Baron Waleran

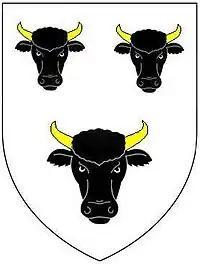
Arms of Walrond of Bradfield, Devon: "Argent, three bull's heads cabossed sable armed or"; Crest: "A heraldic tiger sable pellete"

Baron Waleran, of Uffculme in the County of Devon, was a title in the Peerage of the United Kingdom. It was created on 23 December 1905 for the Conservative politician Sir William Walrond, 2nd Baronet, of Bradfield House, Uffculme. The name of the barony, with its spelling being a variant of the family name, appears to have been chosen to suggest a possible ancestry from Waleran the Huntsman, feudal baron of West Dean, Wiltshire, at the time of the Domesday Book of 1086, which was held by the Waleran family until the death of Walter Walerand in 1200/1 leaving three daughters his co-heiresses. His elevation to the peerage did not cause a by-election due to the upcoming general election, where his son, William, succeeded him as the Member of Parliament for Tiverton. The Walrond Baronetcy, of Bradfield and of Newcourt, both in the County of Devon, was created in the Baronetage of the United Kingdom on 24 February 1876 for the first Baron's father, John Walrond, who also represented Tiverton in Parliament. The title was named after the family's manor of Bradfield, Uffculme, Devon, held by them since the 13th century. The baronetcy and barony became extinct on the death of the first Baron's grandson, the second Baron, on 4 April 1966.